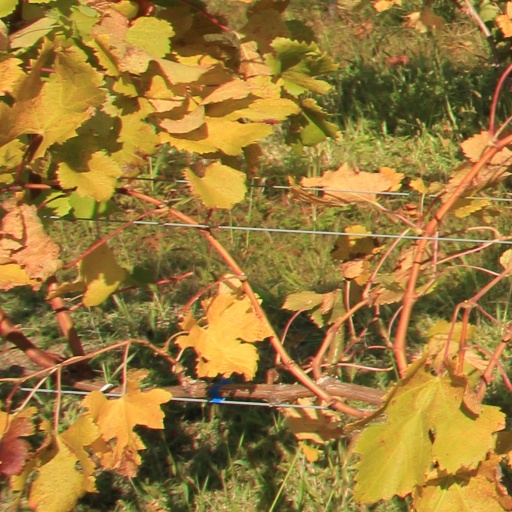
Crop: grape